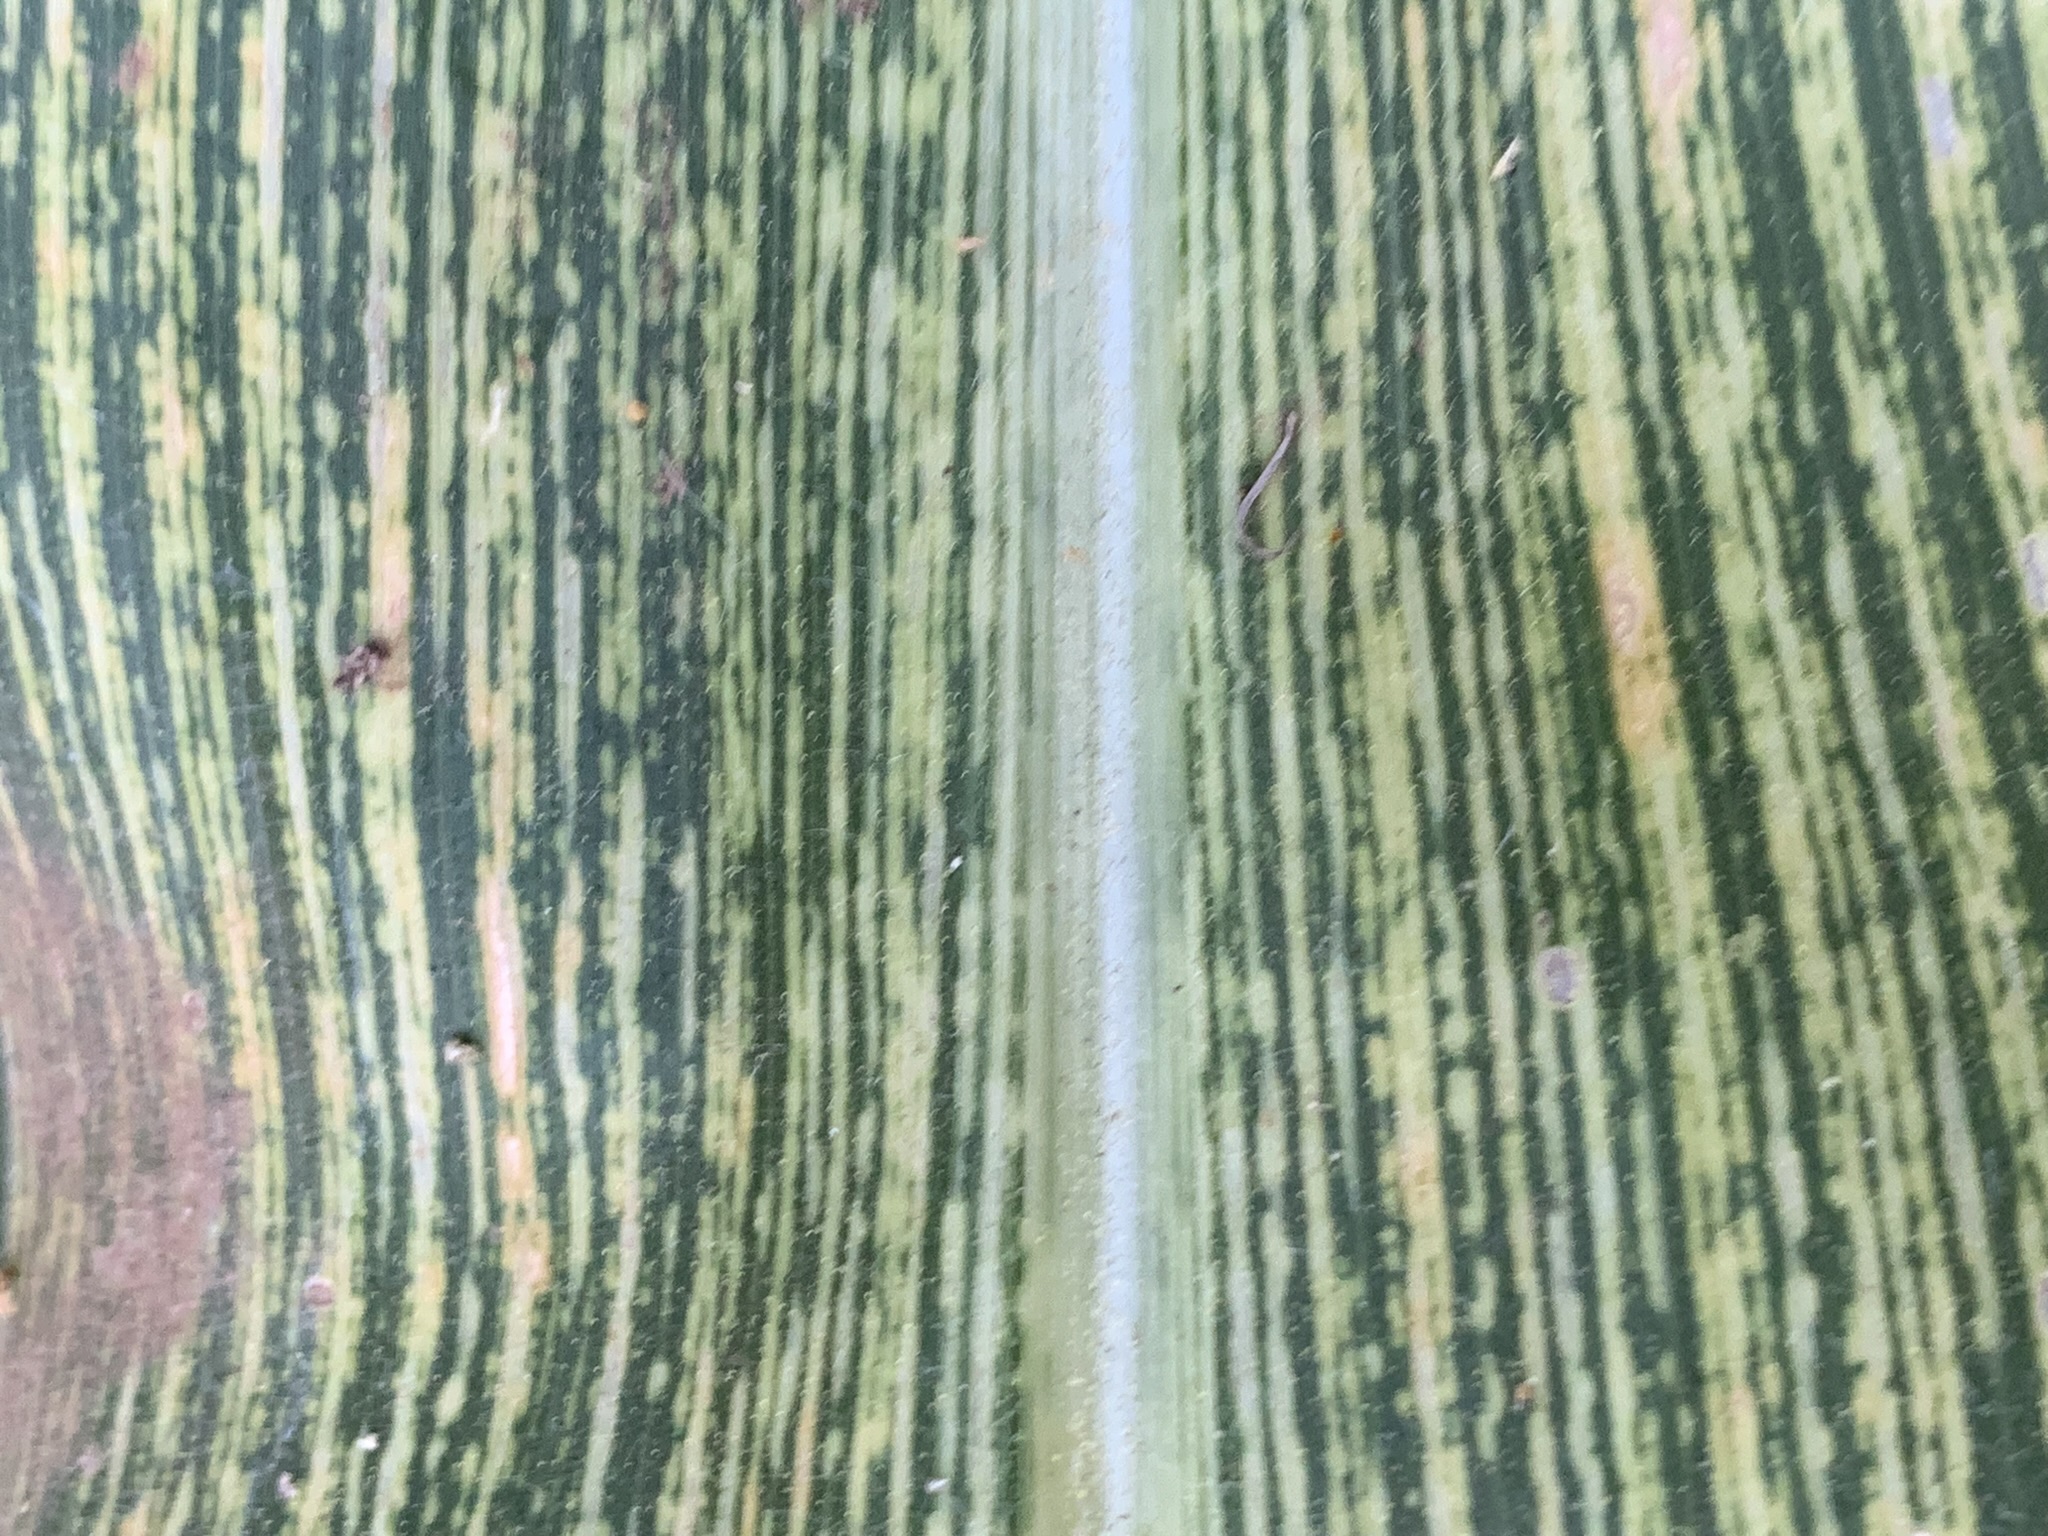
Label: MSV